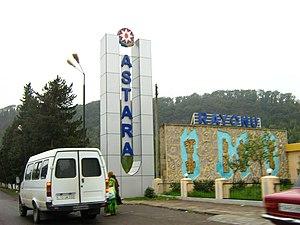
Astara est une ville du sud-est de l'Azerbaïdjan, centre administratif du raïon d'Astara. Sa population s'élevait à 16 800 habitants en 2012.